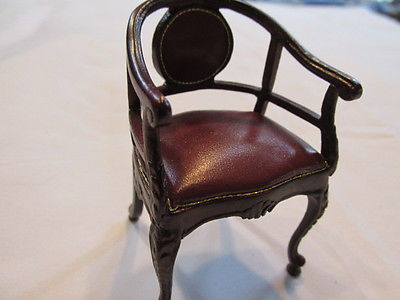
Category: table